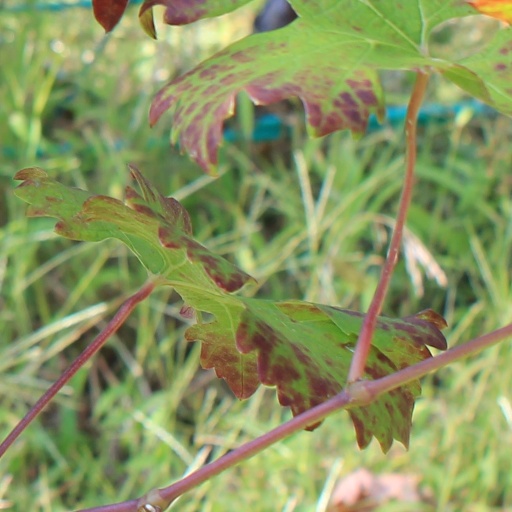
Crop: grape